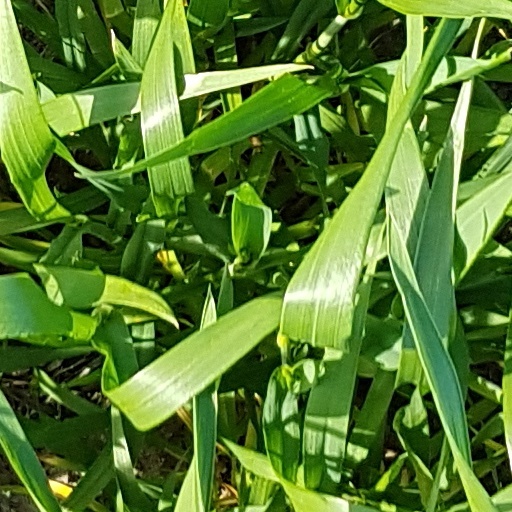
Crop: wheat